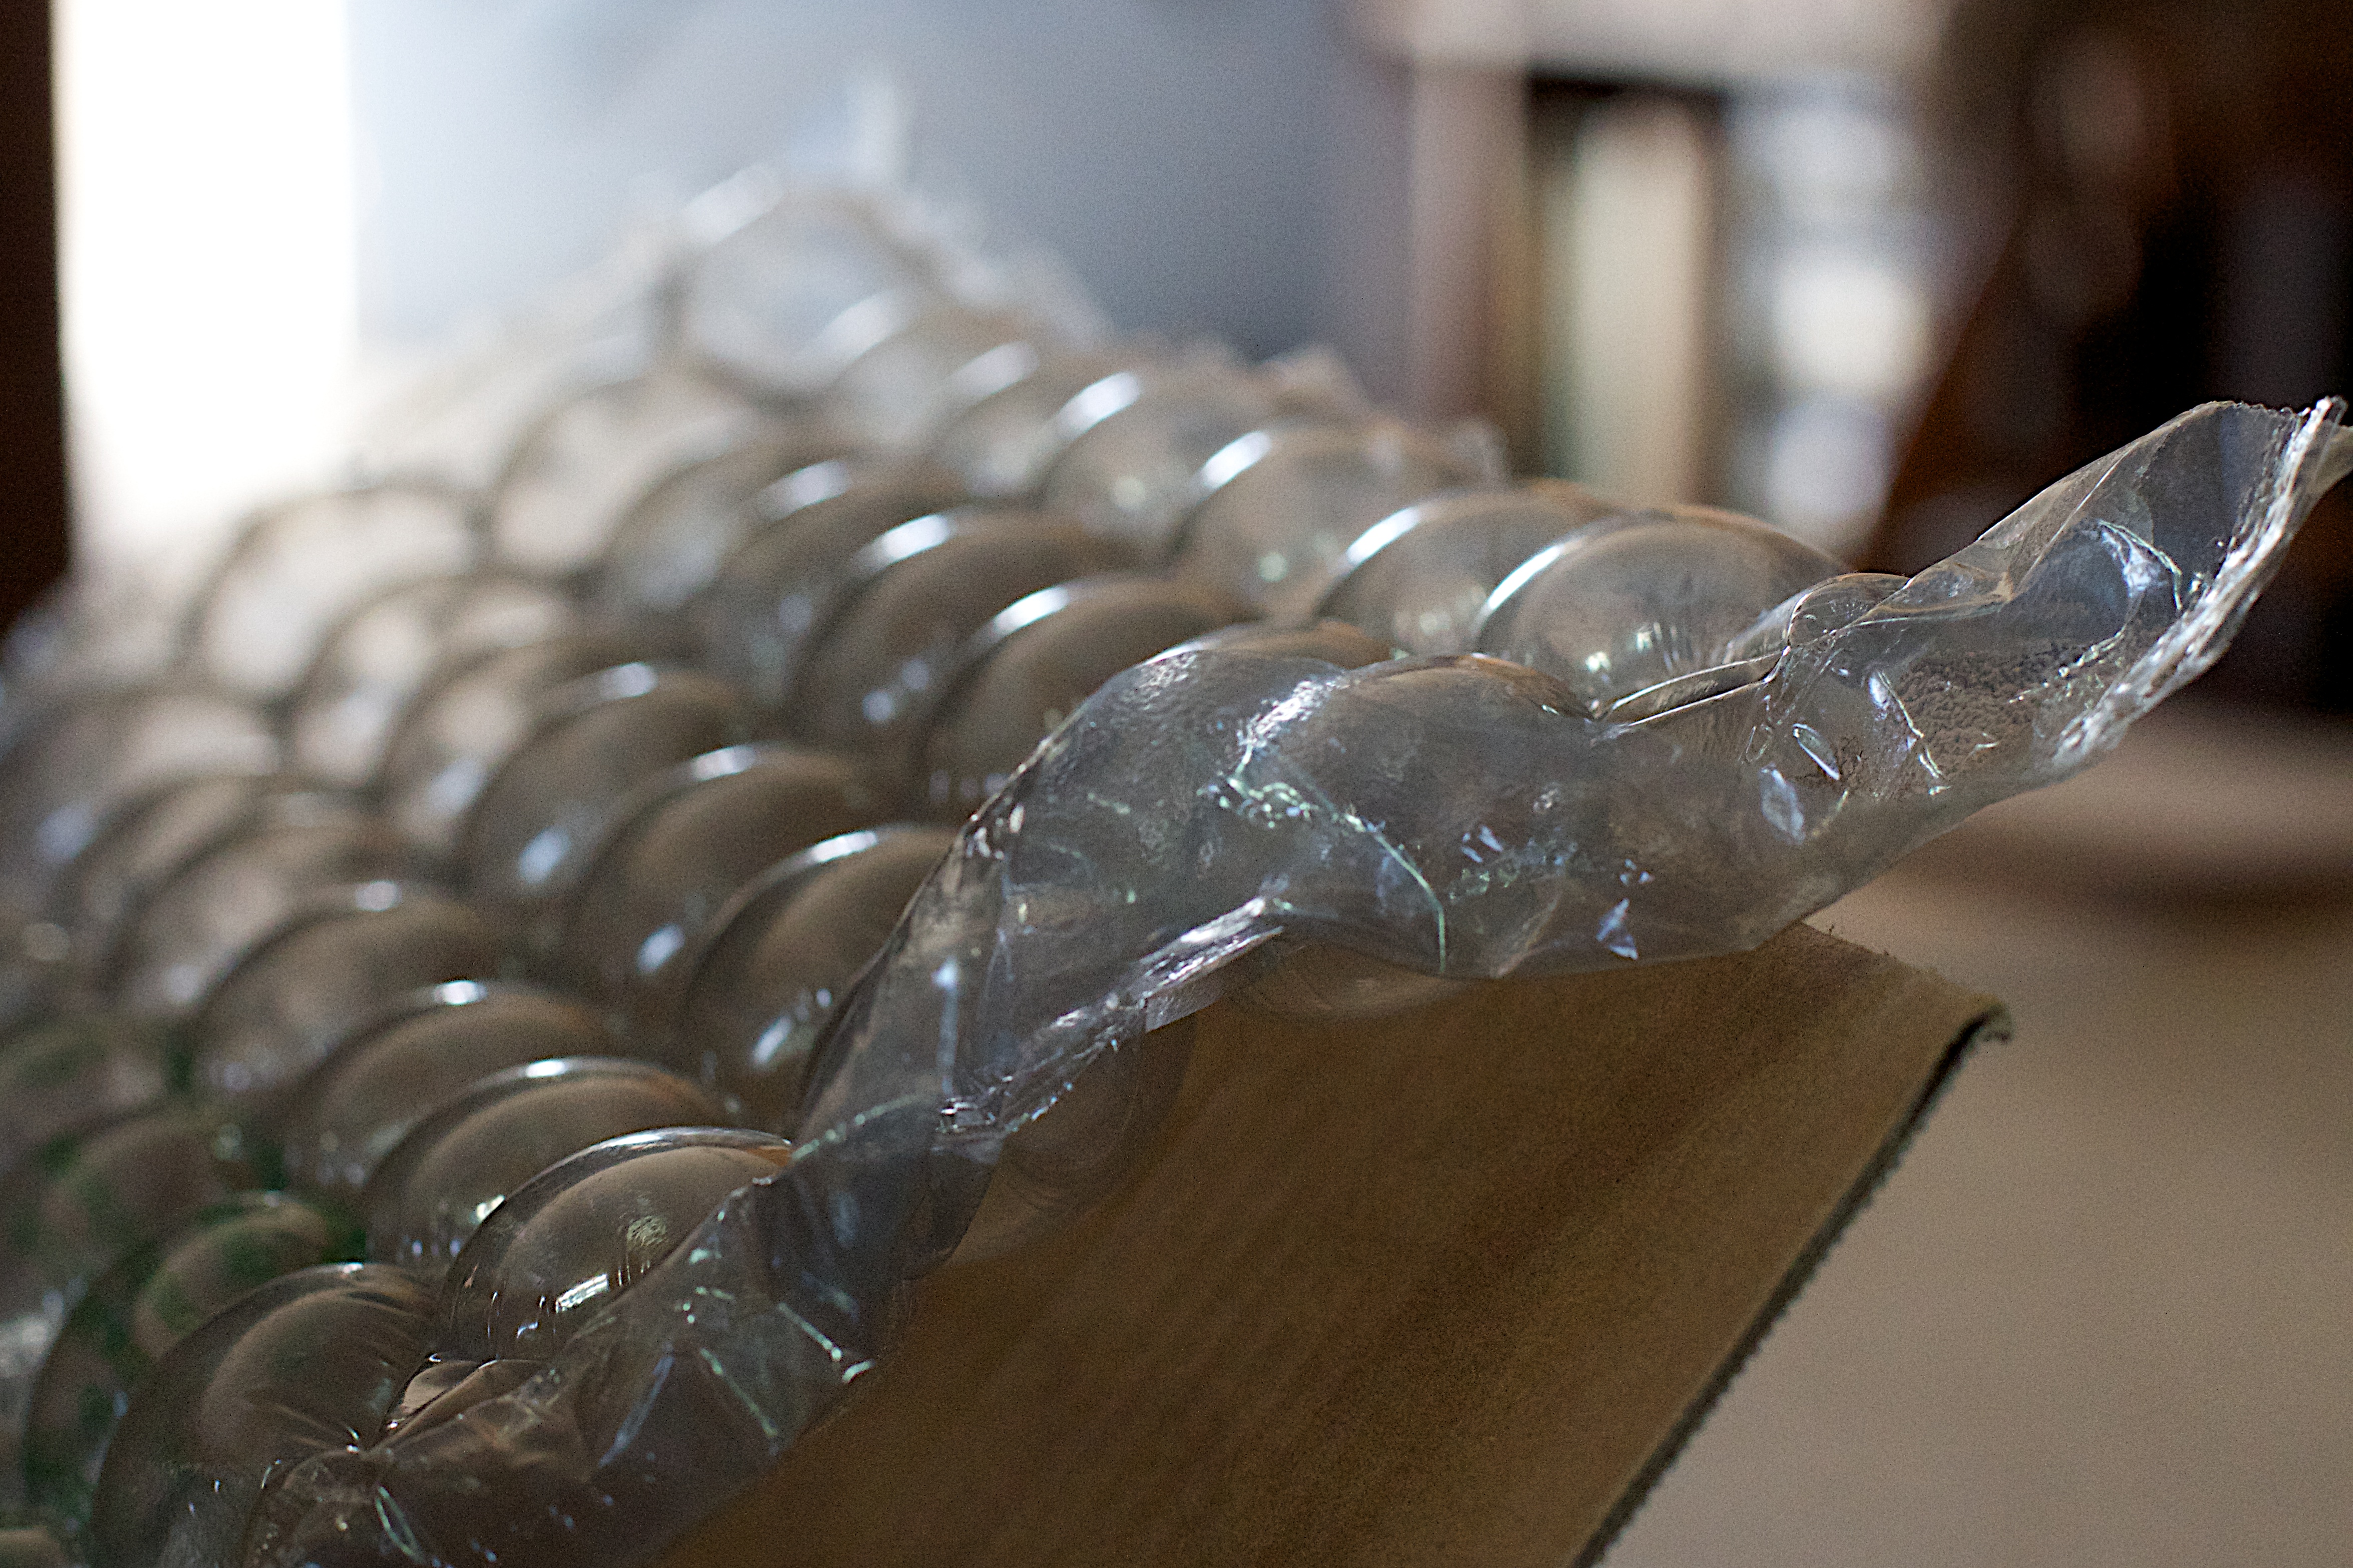
wood, glass, metal, material, close up, sculpture, art, cool image, carving, macro photography